Bobby Bumps

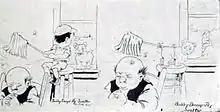
"Bobby Bumps Fly Swatter" (1916)

Bobby Bumps is the titular character of a series of American silent animated short subjects produced by Bray Productions from 1915 to 1925. Inspired by R. F. Outcault's comic strip "Buster Brown", Bobby Bumps was a little boy who, accompanied by his dog Fido, regularly found himself in and out of mischief. Each cartoon begins with a cartoonist's hand drawing Bobby, Fido and the backgrounds.